Philippe Verdelot

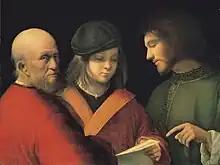
"Three ages", probably Philippe Verdelot

In addition to siding with the Florentine Republic, Verdelot was most likely a supporter of martyred reformer Girolamo Savonarola. This is shown by several of his works: his setting of "In te domine speravi", based on the psalm which was the subject of that man's last writing before he was burned at the stake; and the use of the tune most closely associated with the monk, "Ecce quam bonum", the song which unified his followers during his final conflict, and which appears in the inner voices in Verdelot's motet "Letamini in domino."